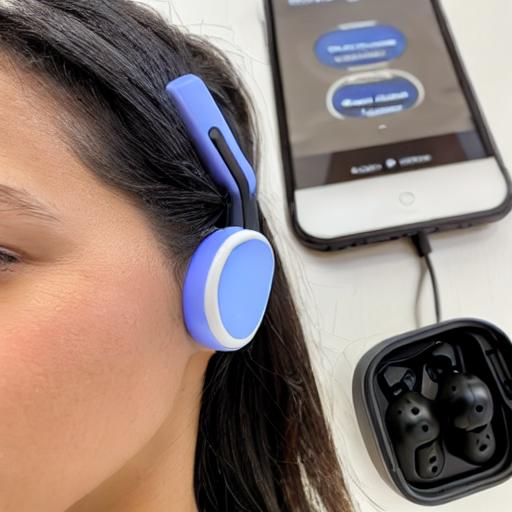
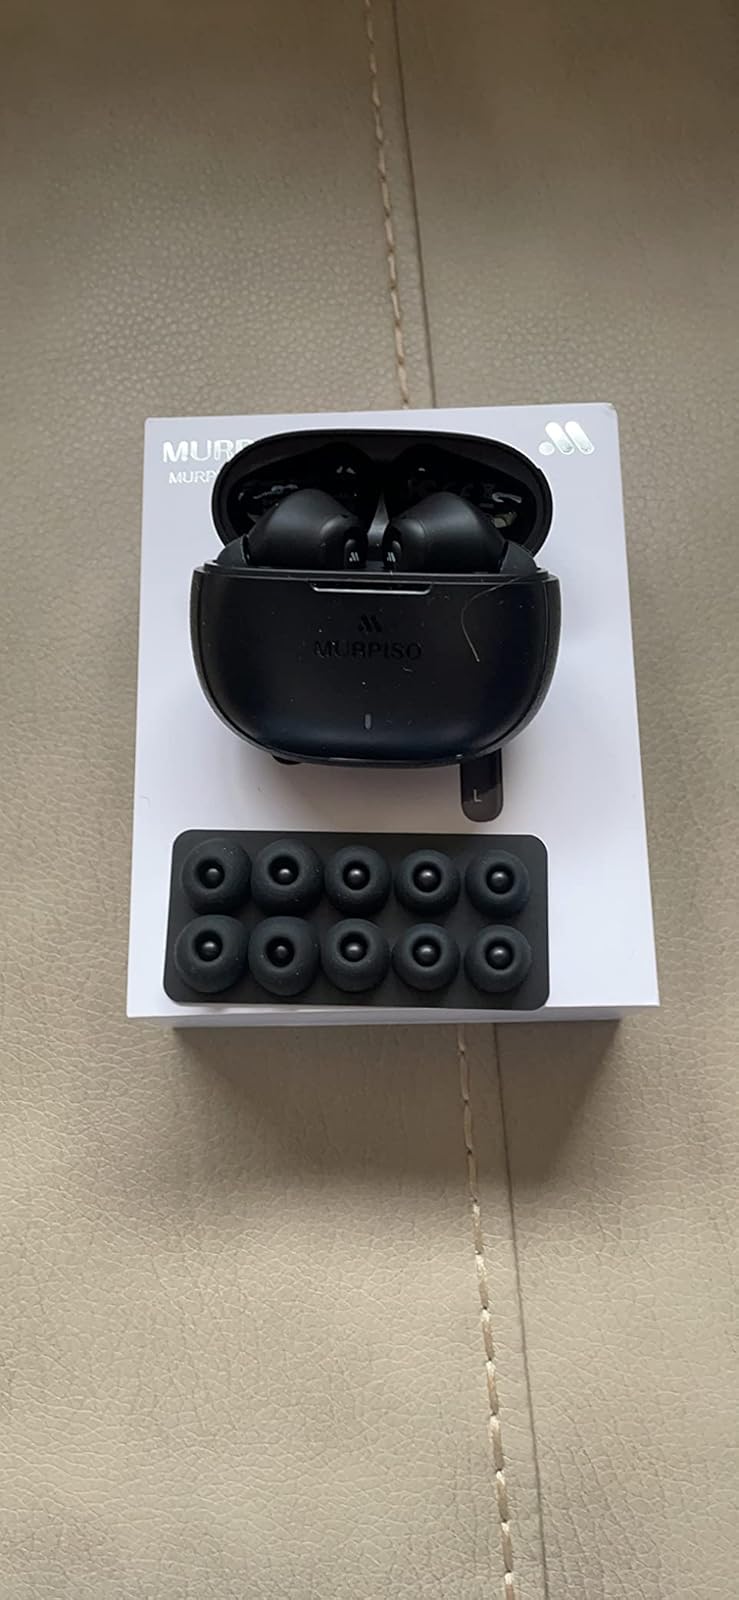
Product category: earbuds
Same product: no